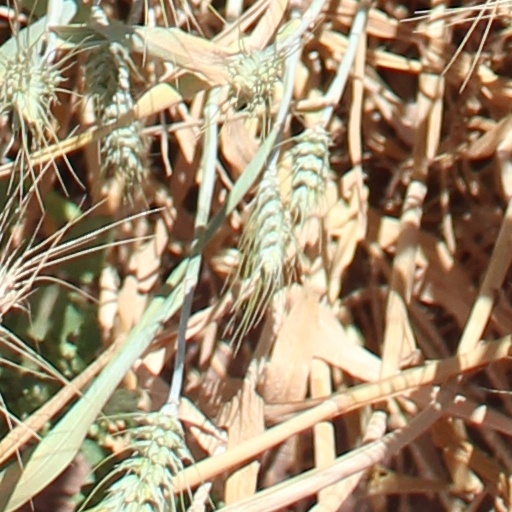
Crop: wheat